Château de Rougemont

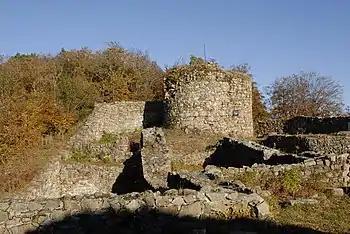

The Château de Rougemont is a ruined 12th-century castle in the "commune" of Rougemont-le-Château in the Territoire de Belfort "département" of France.